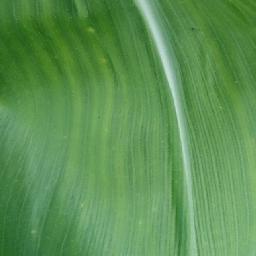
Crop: corn
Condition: (maize)_healthy